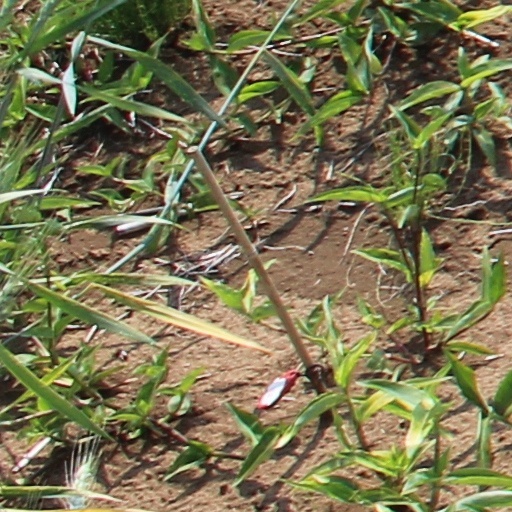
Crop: wheat